Augustus Case

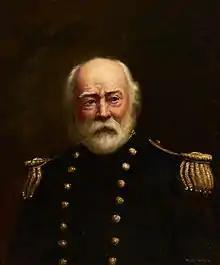

Augustus Ludlow Case (February 3, 1813 – February 17, 1893) was a rear admiral in the United States Navy who served during the American Civil War.